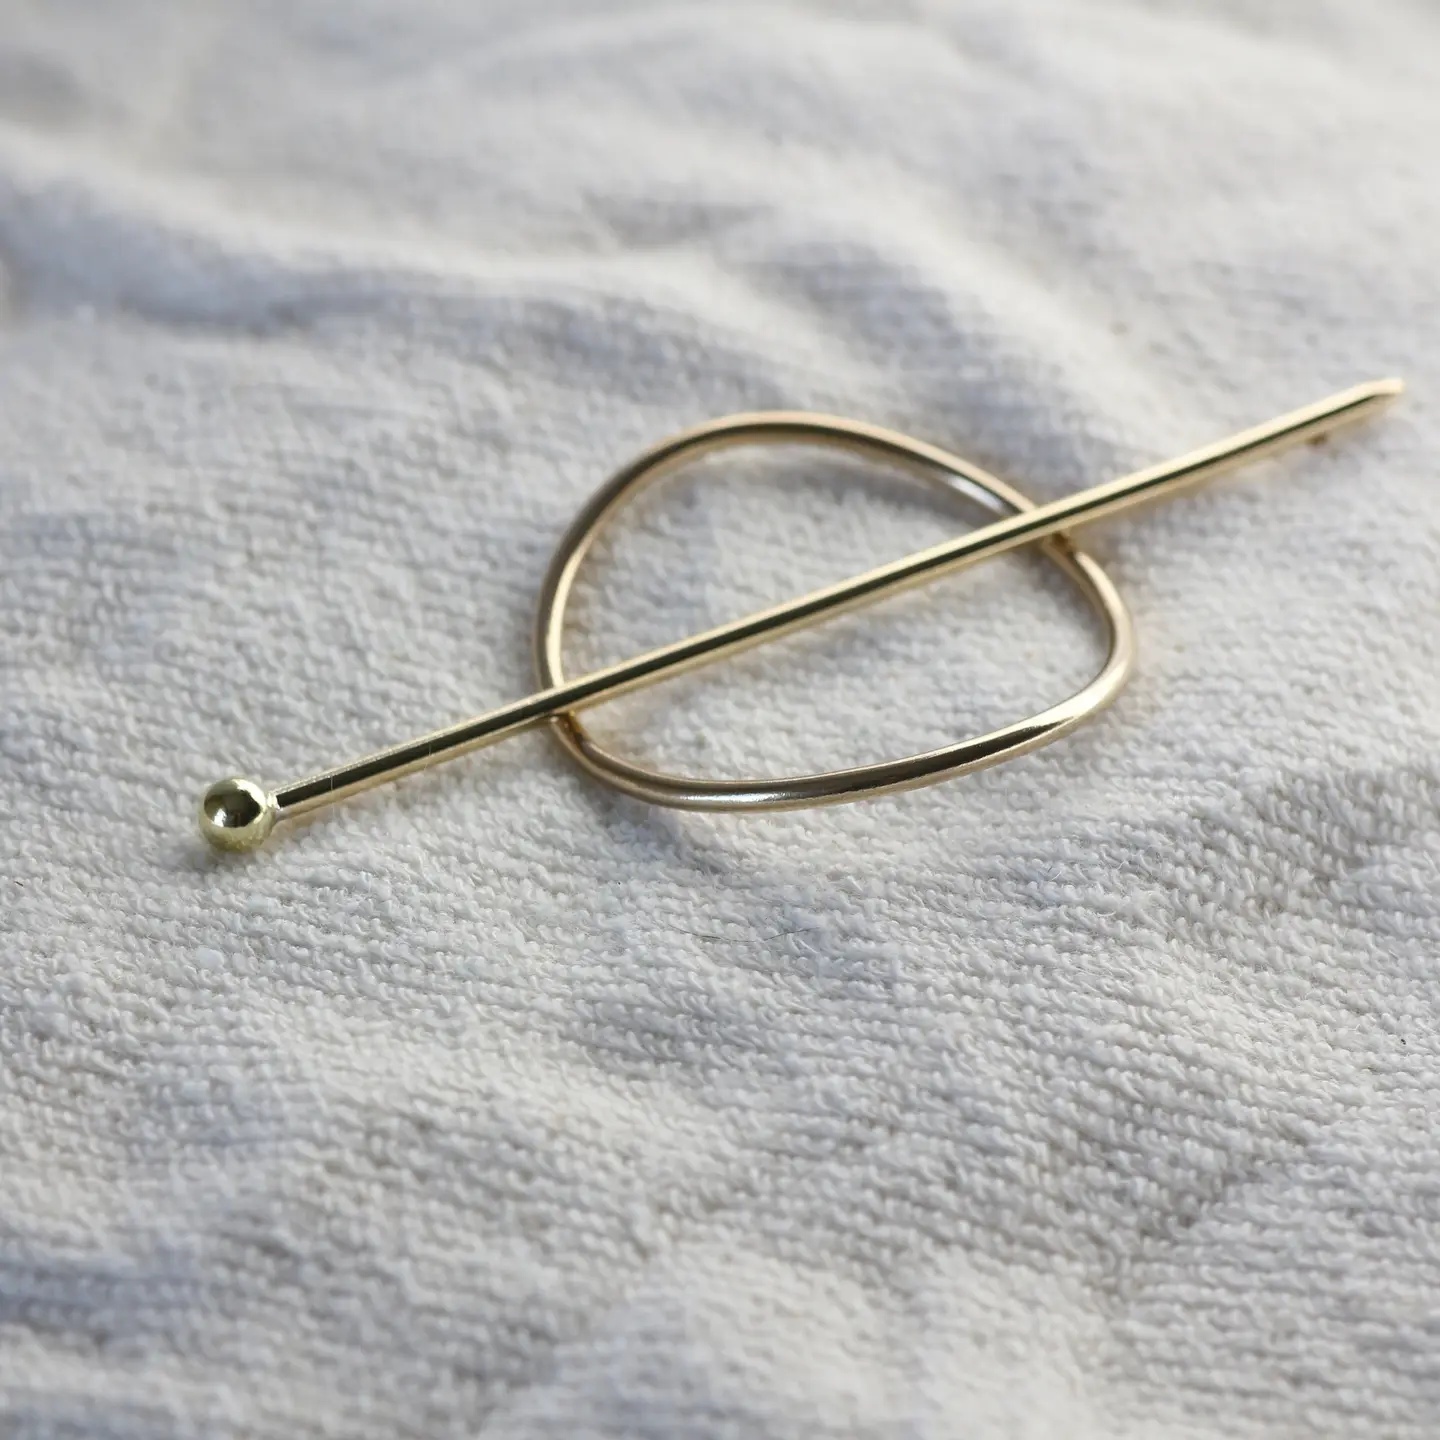
VANDERZEE - FOURCHETTE À CHEVEUX - CERCLE
Vous pouvez le porter ensemble comme une barrette ou utiliser le bâton comme vous le feriez avec une fourchette à cheveux en le passant dans votre chignon. Chacune est fabriquée à la main dans mon home studio en laiton massif et les joints sont soudés avec de la soudure en laiton. Idéal pour les cheveux mi-longs ou longs pour des cheveux d'épaisseur moyenne. Taille unique, deux finitions : manche lisse et texturée. Douille circulaire légèrement incurvée de 2 pouces de diamètre Épingle de 10,2 cm avec boule sphérique de 6 mm Laiton massif de calibre 10 (2,6 mm) Finition lisse ou texturée (martelée) appliquée à la manche *L'emballage varie en fonction de vos préférences. Par défaut, chaque accessoire pour cheveux est tissé sur sa propre carte en papier kraft avec des instructions générales et une marque. Il est ensuite scellé dans un manchon transparent biodégradable à base de plantes (en option).
Brand: VANDERZEE
Category: Apparel & Accessories > Clothing Accessories > Hair Accessories > Hair Forks & Sticks